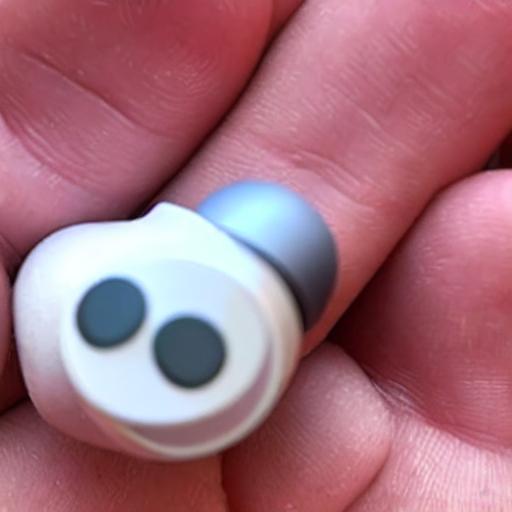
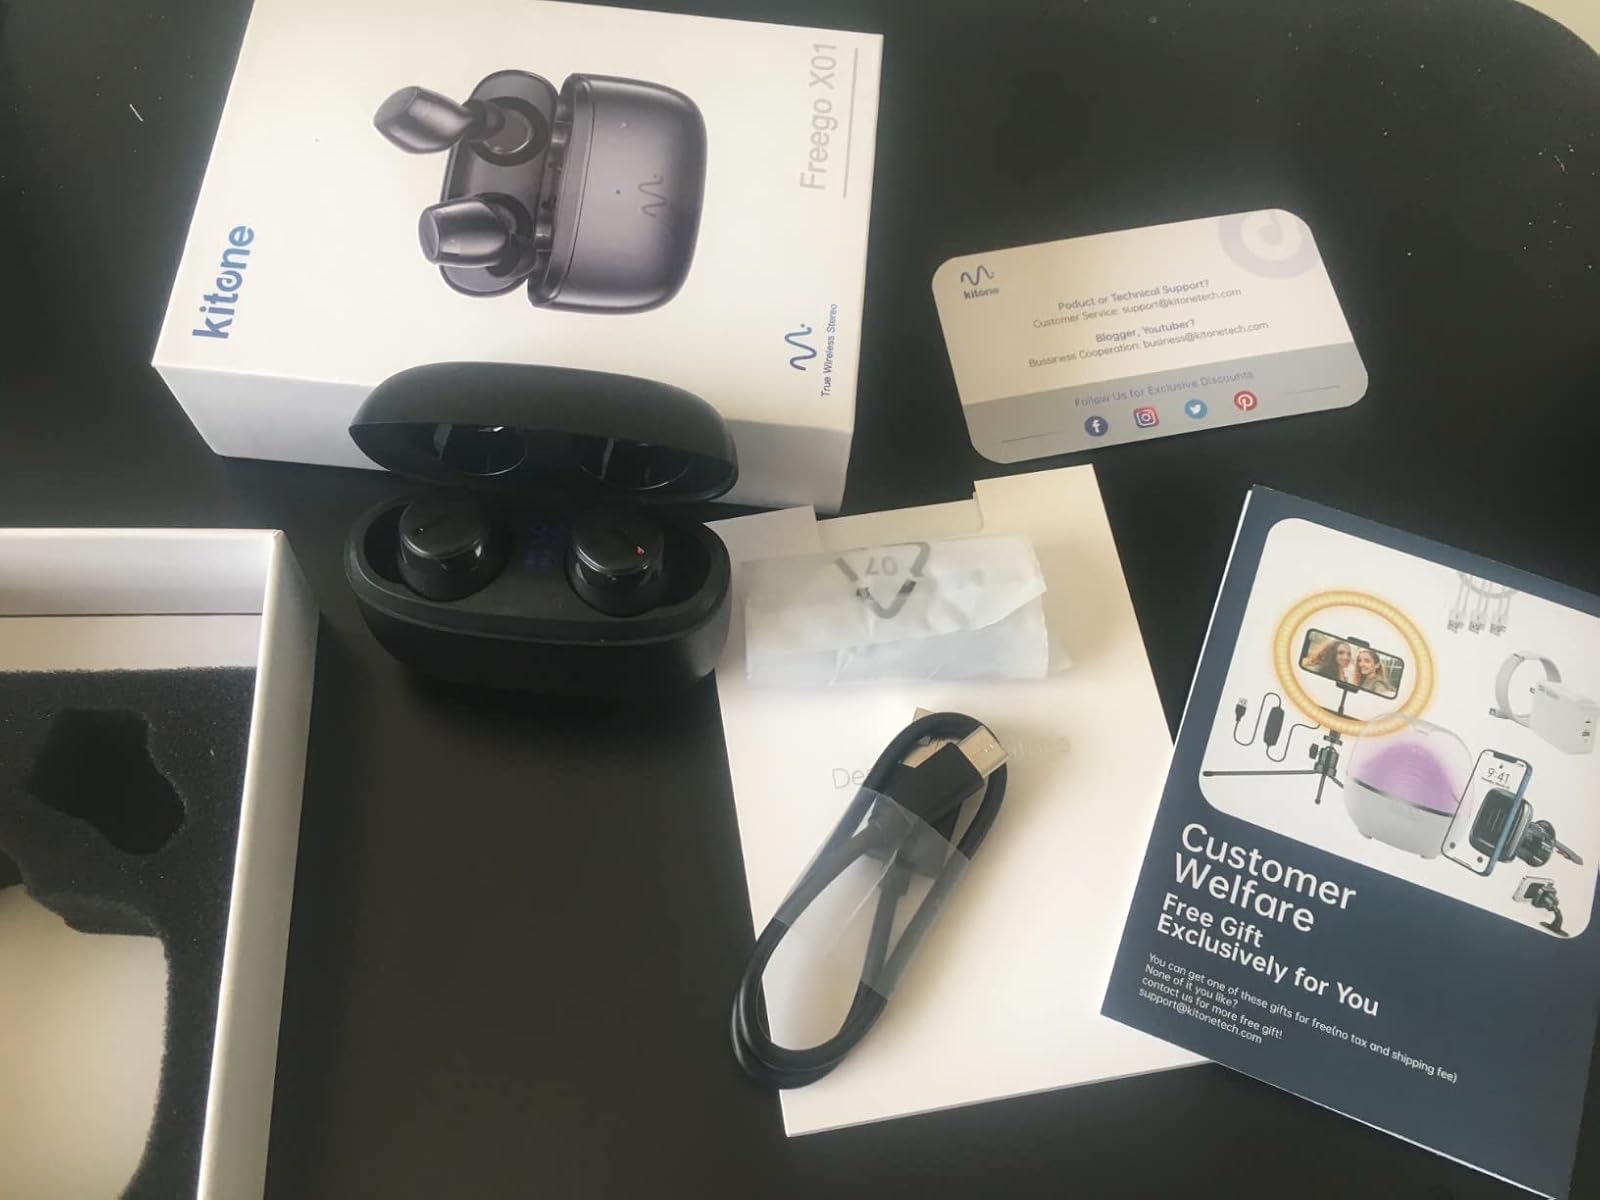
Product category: earbuds
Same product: no